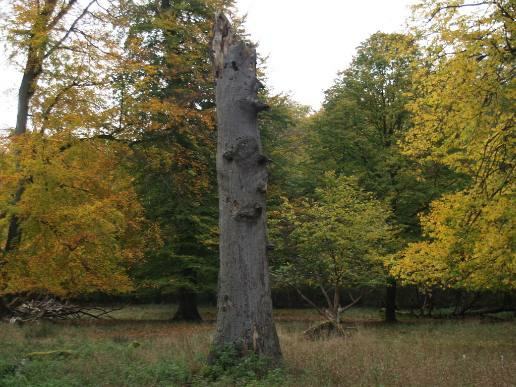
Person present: No